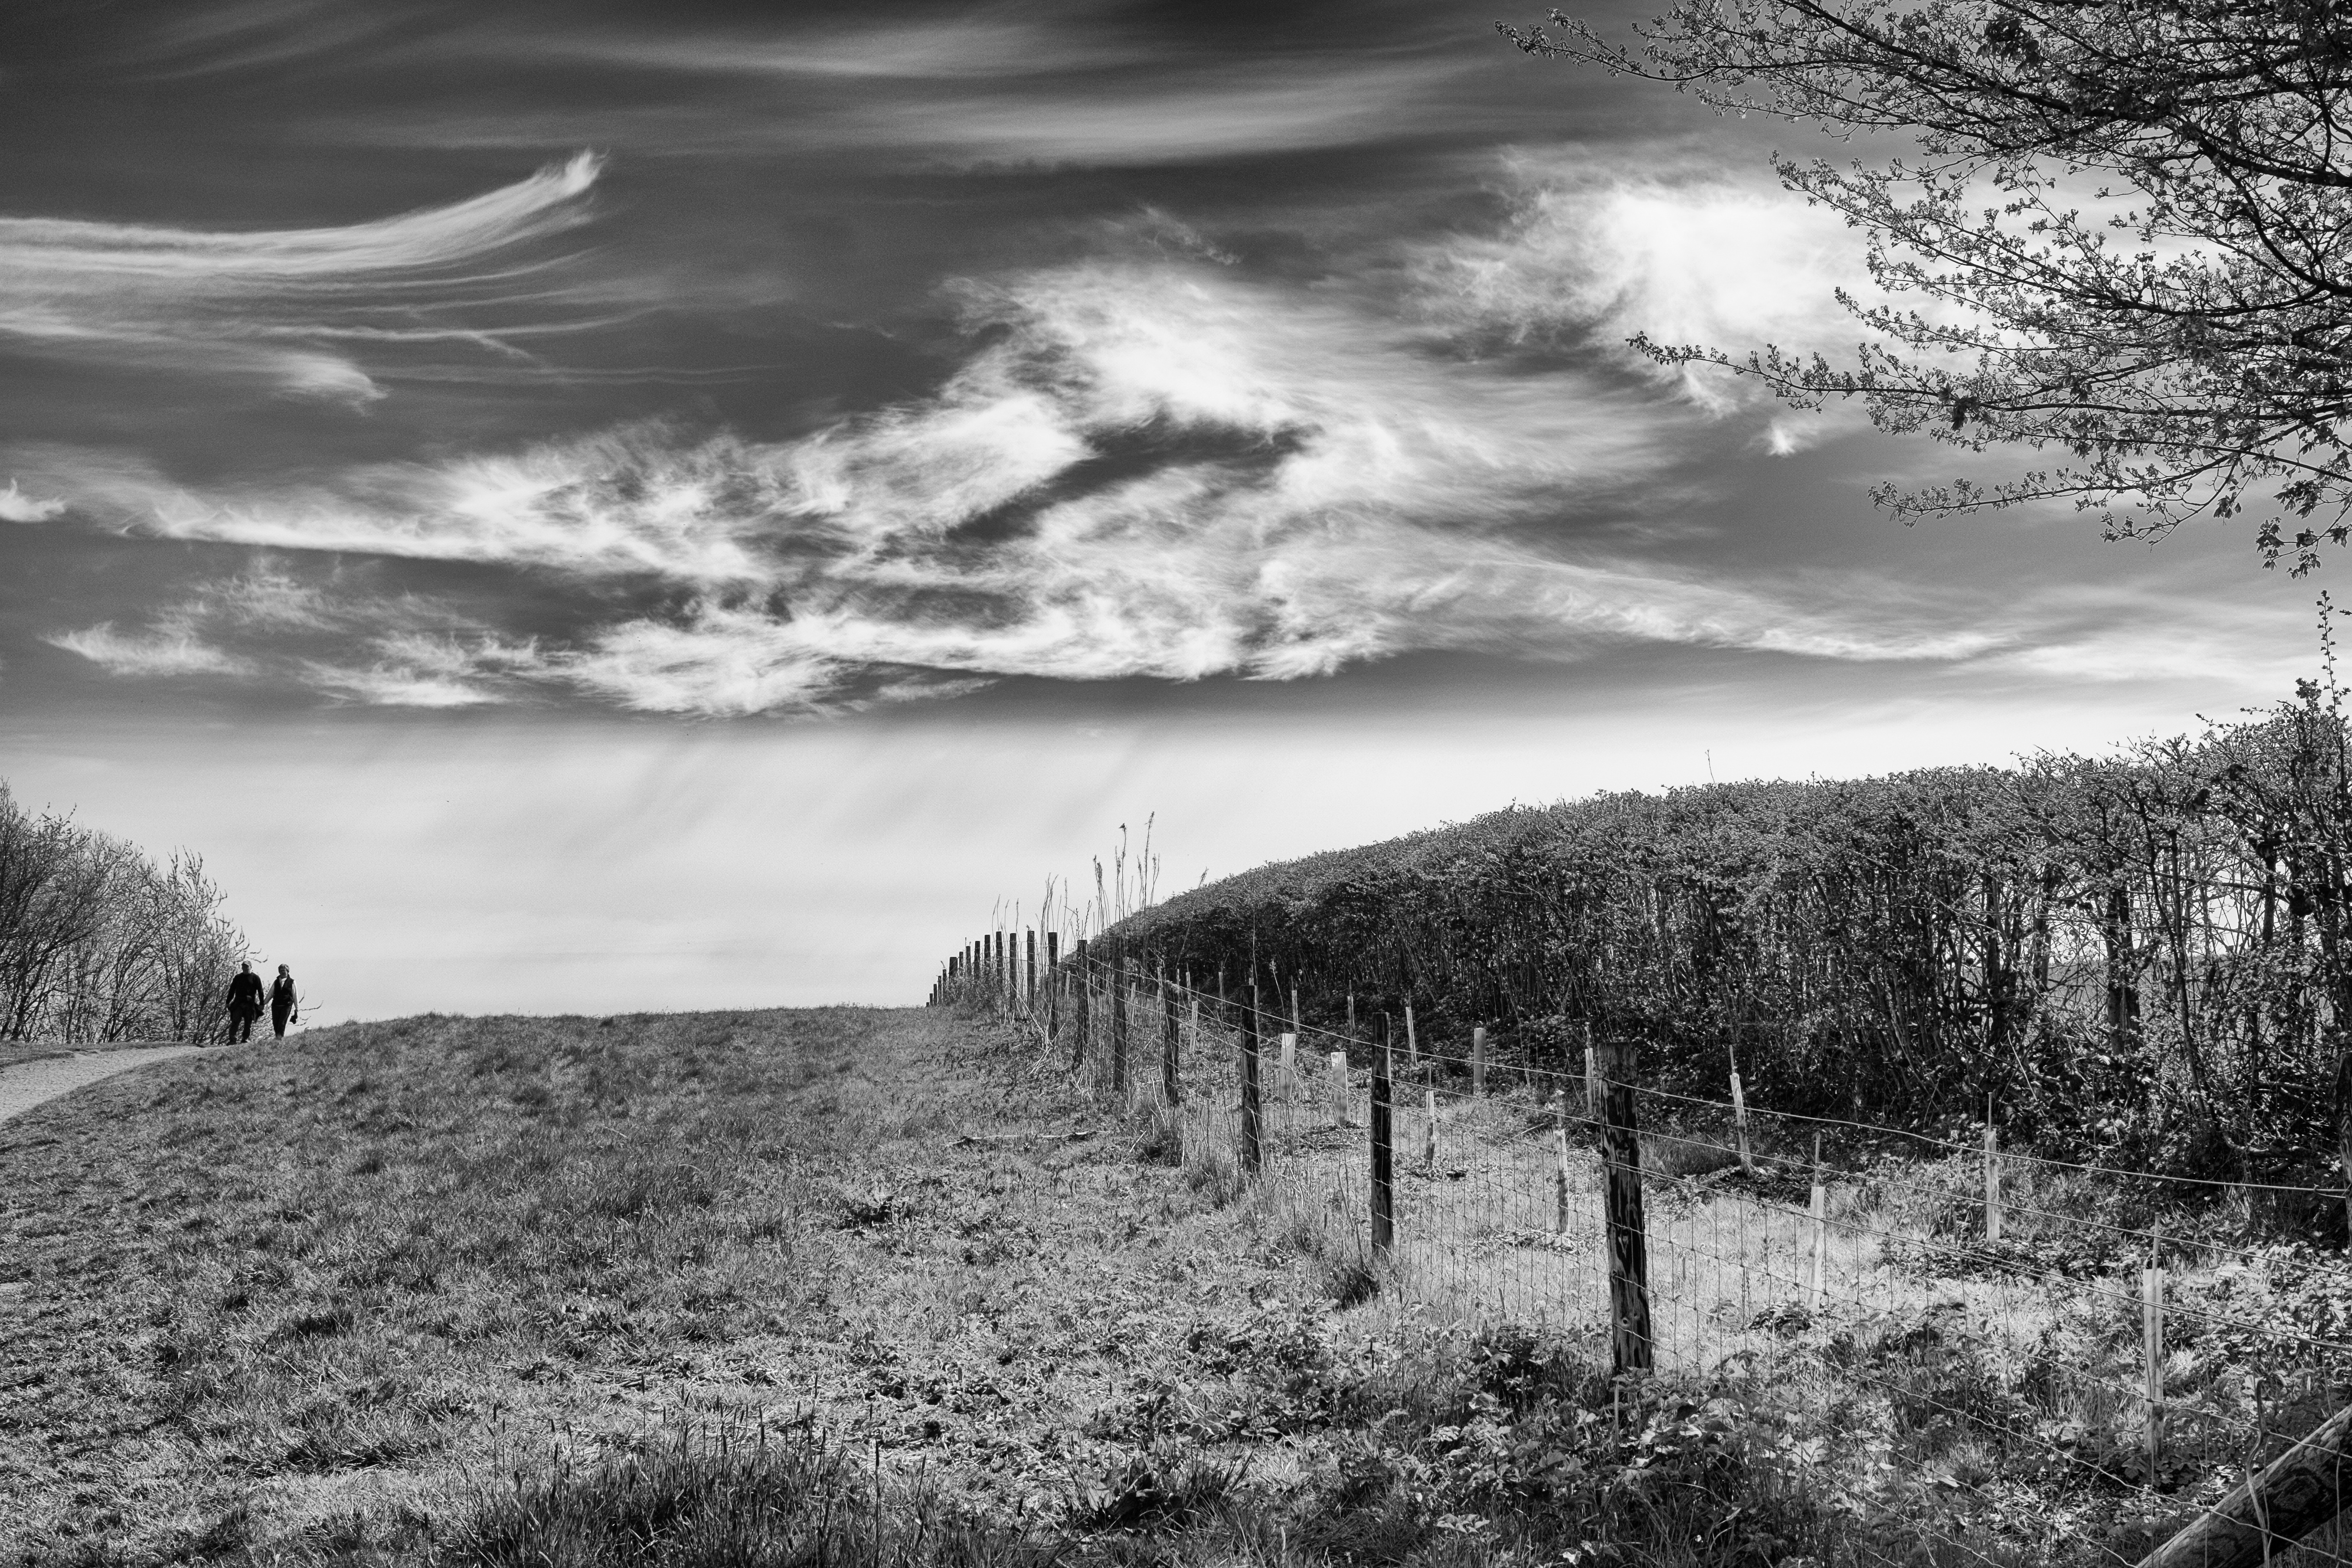
landscape, tree, nature, forest, grass, mountain, cloud, black and white, sky, field, photography, hill, darkness, monochrome, habitat, rural area, monochrome photography, natural environment, atmospheric phenomenon, woody plant